Chorismate synthase

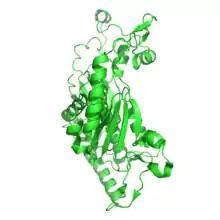
Ribbon diagram of the 1ZTB structure, Chorismate synthase isolated from "Mycobacterium tuberculosis".

The enzyme chorismate synthase (EC 4.2.3.5) catalyzes the chemical reaction